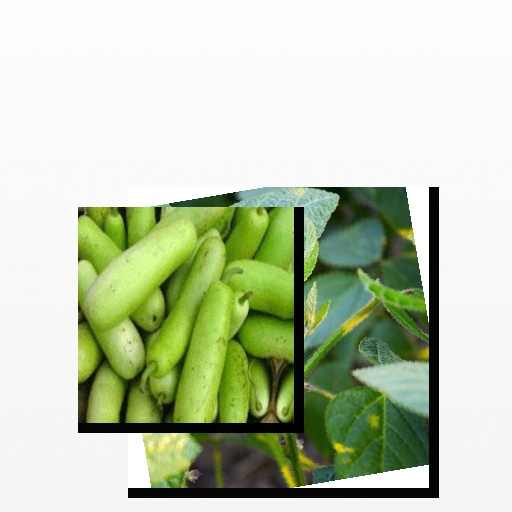
Food items: soybean, bottle_gourd